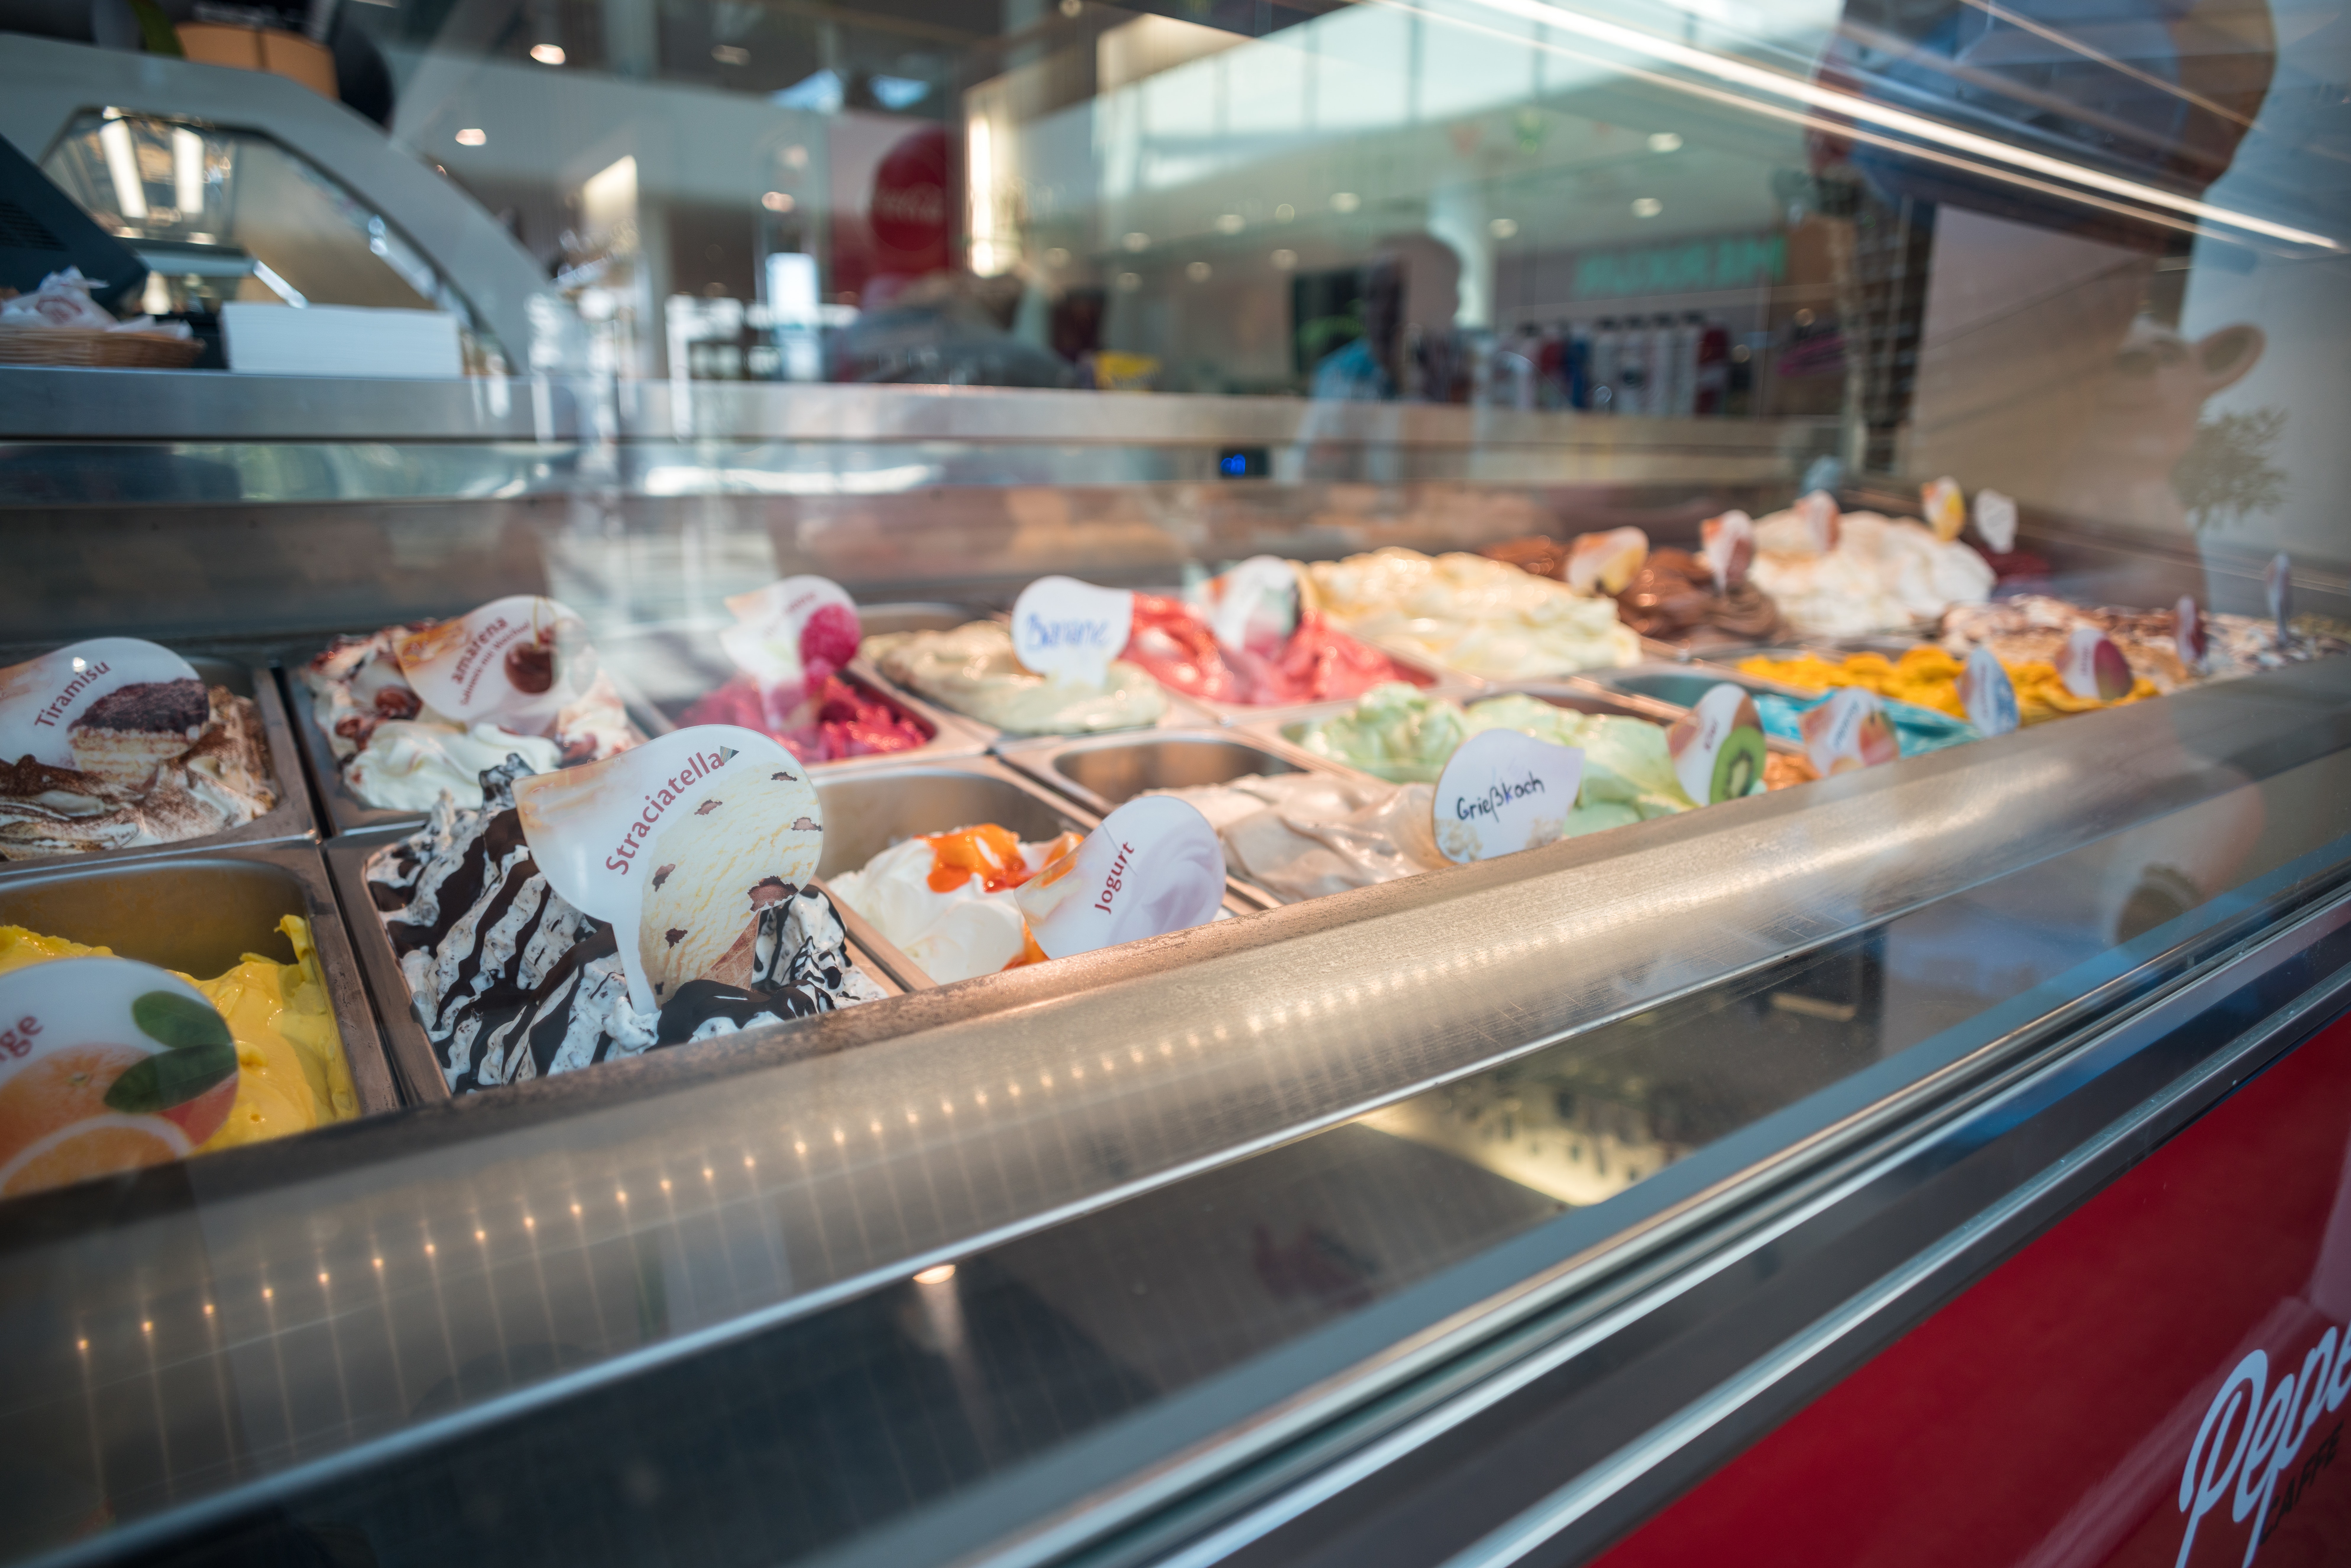
ice cream, frozen dessert, food, gelato, Take out food, display case, dessert, delicatessen, dairy, delicacy, bakery, frozen food, cuisine, comfort food